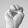
ASL letter: M